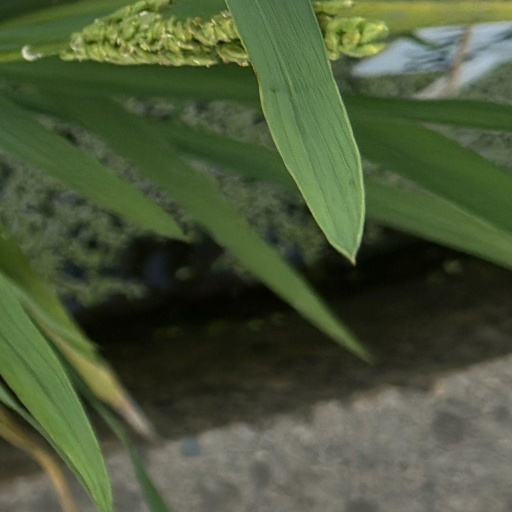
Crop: rice